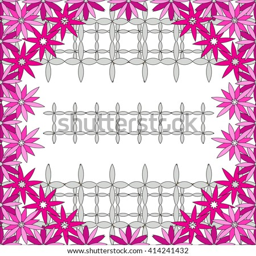
bright spring background image of violet flowers and openwork mesh in the background .